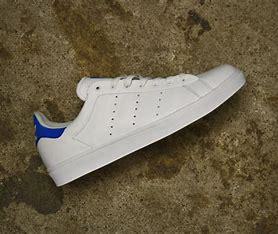
Brand: adidas
Model: Stan Smith Skate